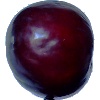
Label: Plum 2